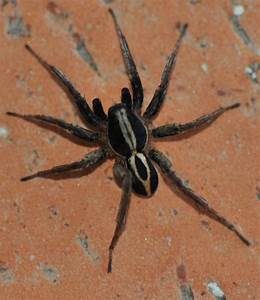
Label: spider